Anders Lange

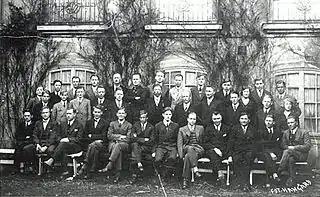
Representatives for the Fatherland League in 1932; Anders Lange sits as number two from the left in the front row.

In early 1933, when Vidkun Quisling was Defence Minister, Lange was scheduled to host him at a public rally that was endorsed by the Agrarian Party (of which Quisling was a member at the time). The event led Lange to get a complete distaste of him. Lange was set to drive Quisling to the rally, and already when they met Lange noted that Quisling seemed "as distracted as a St. Bernard," and that his handshake was "as limp as a sponge." Quisling did reportedly not say a single word during the five-mile drive to the rally, and his speech was a disaster due to his failure to speak audibly (he would not use a microphone). At the Fatherland League's subsequent national convention in 1933, a faction sought to tie the organisation closer to Quisling's then-newly founded party, but Lange loudly opposed the proposal and attacked Quisling as "the worst Defence Minister this country has ever had." Quisling left the Fatherland League following the convention. Although accused by the left of fascism, Lange distanced himself from the ideology, and instead considered it to "live on" through socialism and trade unions.